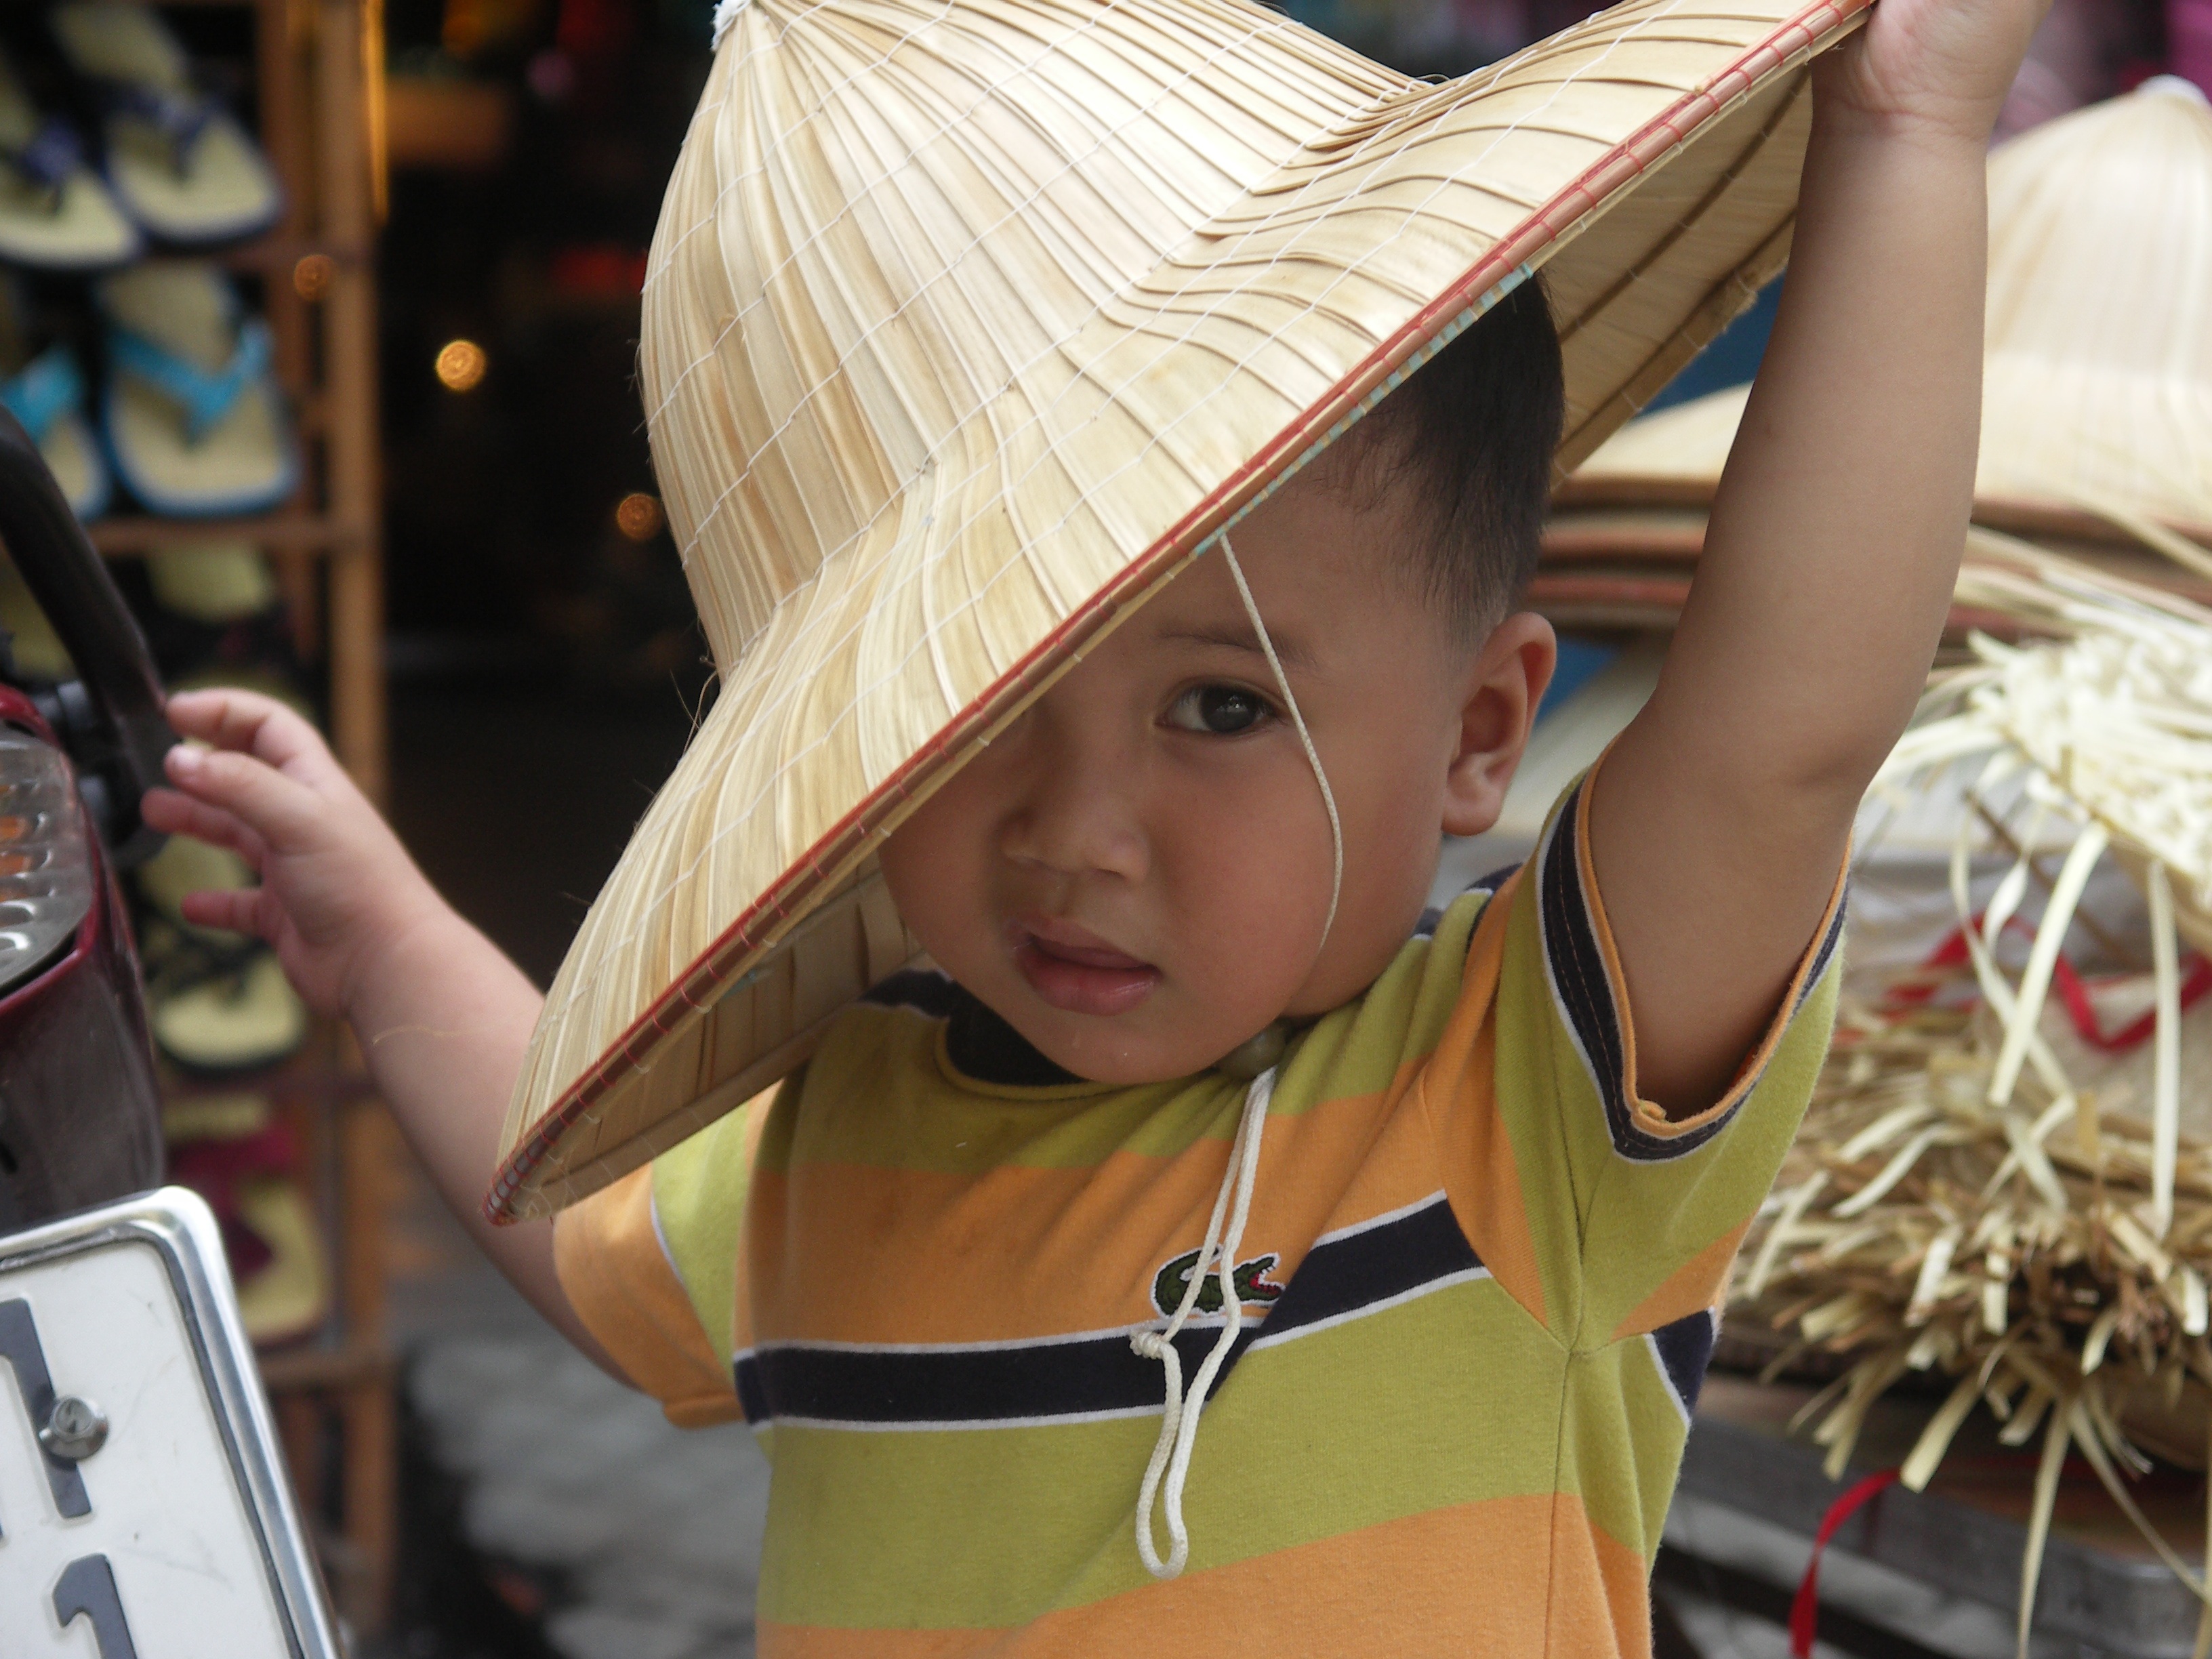
boy, spring, color, child, hat, clothing, festival, little, costume, vietnam, traditionat